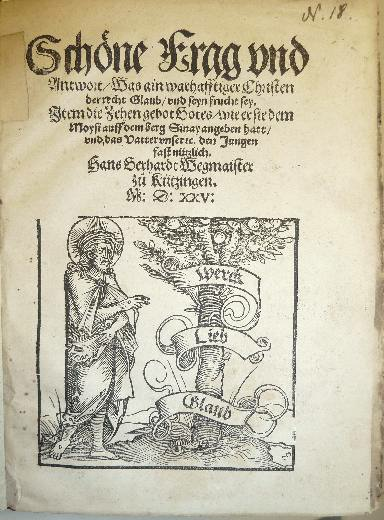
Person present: No